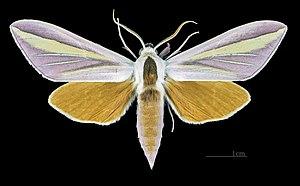
Leucophlebia lineata est une espèce d'insectes lépidoptères appartenant à la famille des Sphingidae, à la sous-famille des Smerinthinae, à la tribu des Smerinthini et au genre Leucophlebia.
Leucophlebia est un genre d'insectes lépidoptères appartenant à la famille des Sphingidae, à la sous-famille des Smerinthinae et à la tribu des Smerinthini.